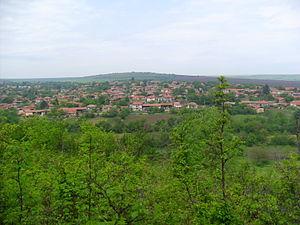
Polski Senovets est un village bulgare de l'oblast de Veliko Tarnovo.